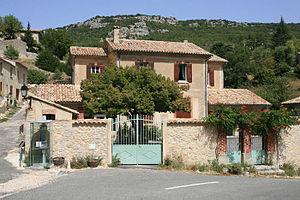
Brantes est une commune française, située dans le département de Vaucluse en région Provence-Alpes-Côte d'Azur.